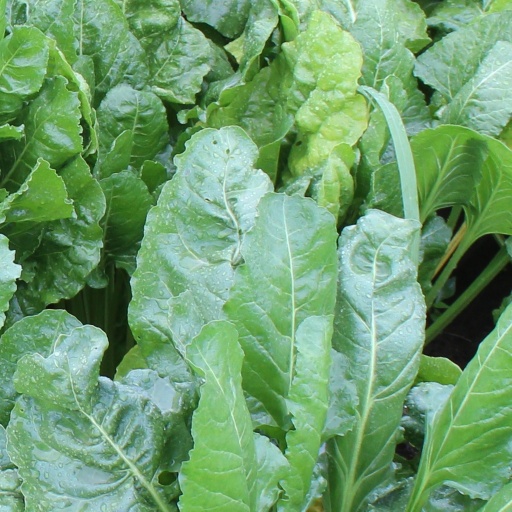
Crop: sugar beet